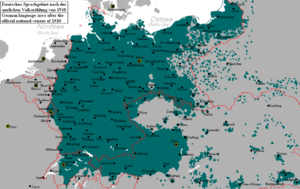
Le terme Volksdeutsche est un terme allemand, forgé au début du XXᵉ siècle et ultérieurement investi de connotations raciales et nationalistes. Ce terme renvoie à des populations vivant hors des États à population majoritairement allemande dont elles n'ont pas la nationalité, mais qui se définissent ethniquement ou culturellement comme allemandes.